Answer in natural language. Considering the relative positions, where is brown wooden chair with soft cushion (highlighted by a green box) with respect to brown wooden chair with soft cushion (highlighted by a blue box)? Choose between the following options: above or below
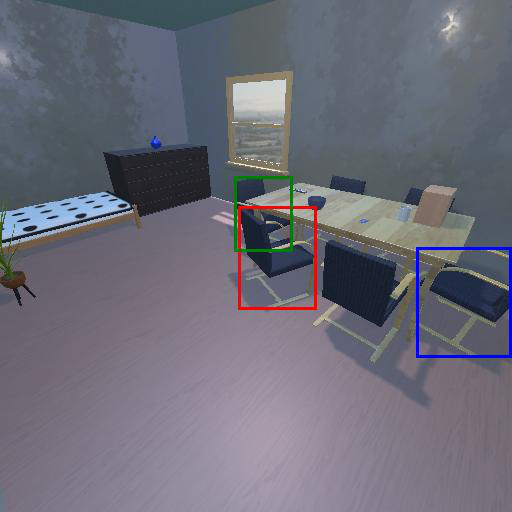
<answer>above</answer>